Question: Please indicate a possible affordance area of the jump_skis that can be used for sliding on snow
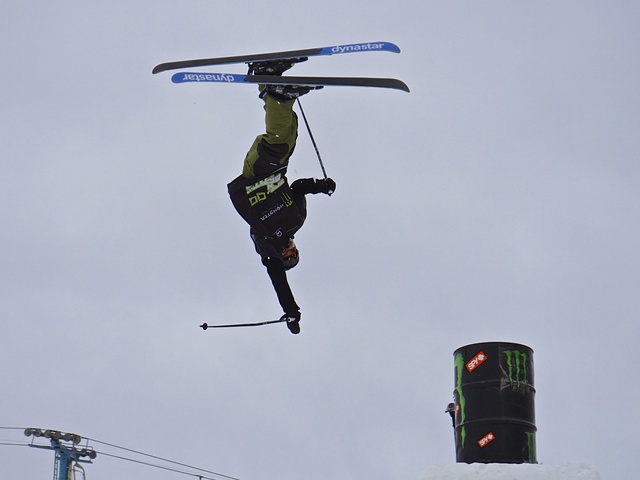
Answer: [142.733, 38.663, 417.388, 96.594]